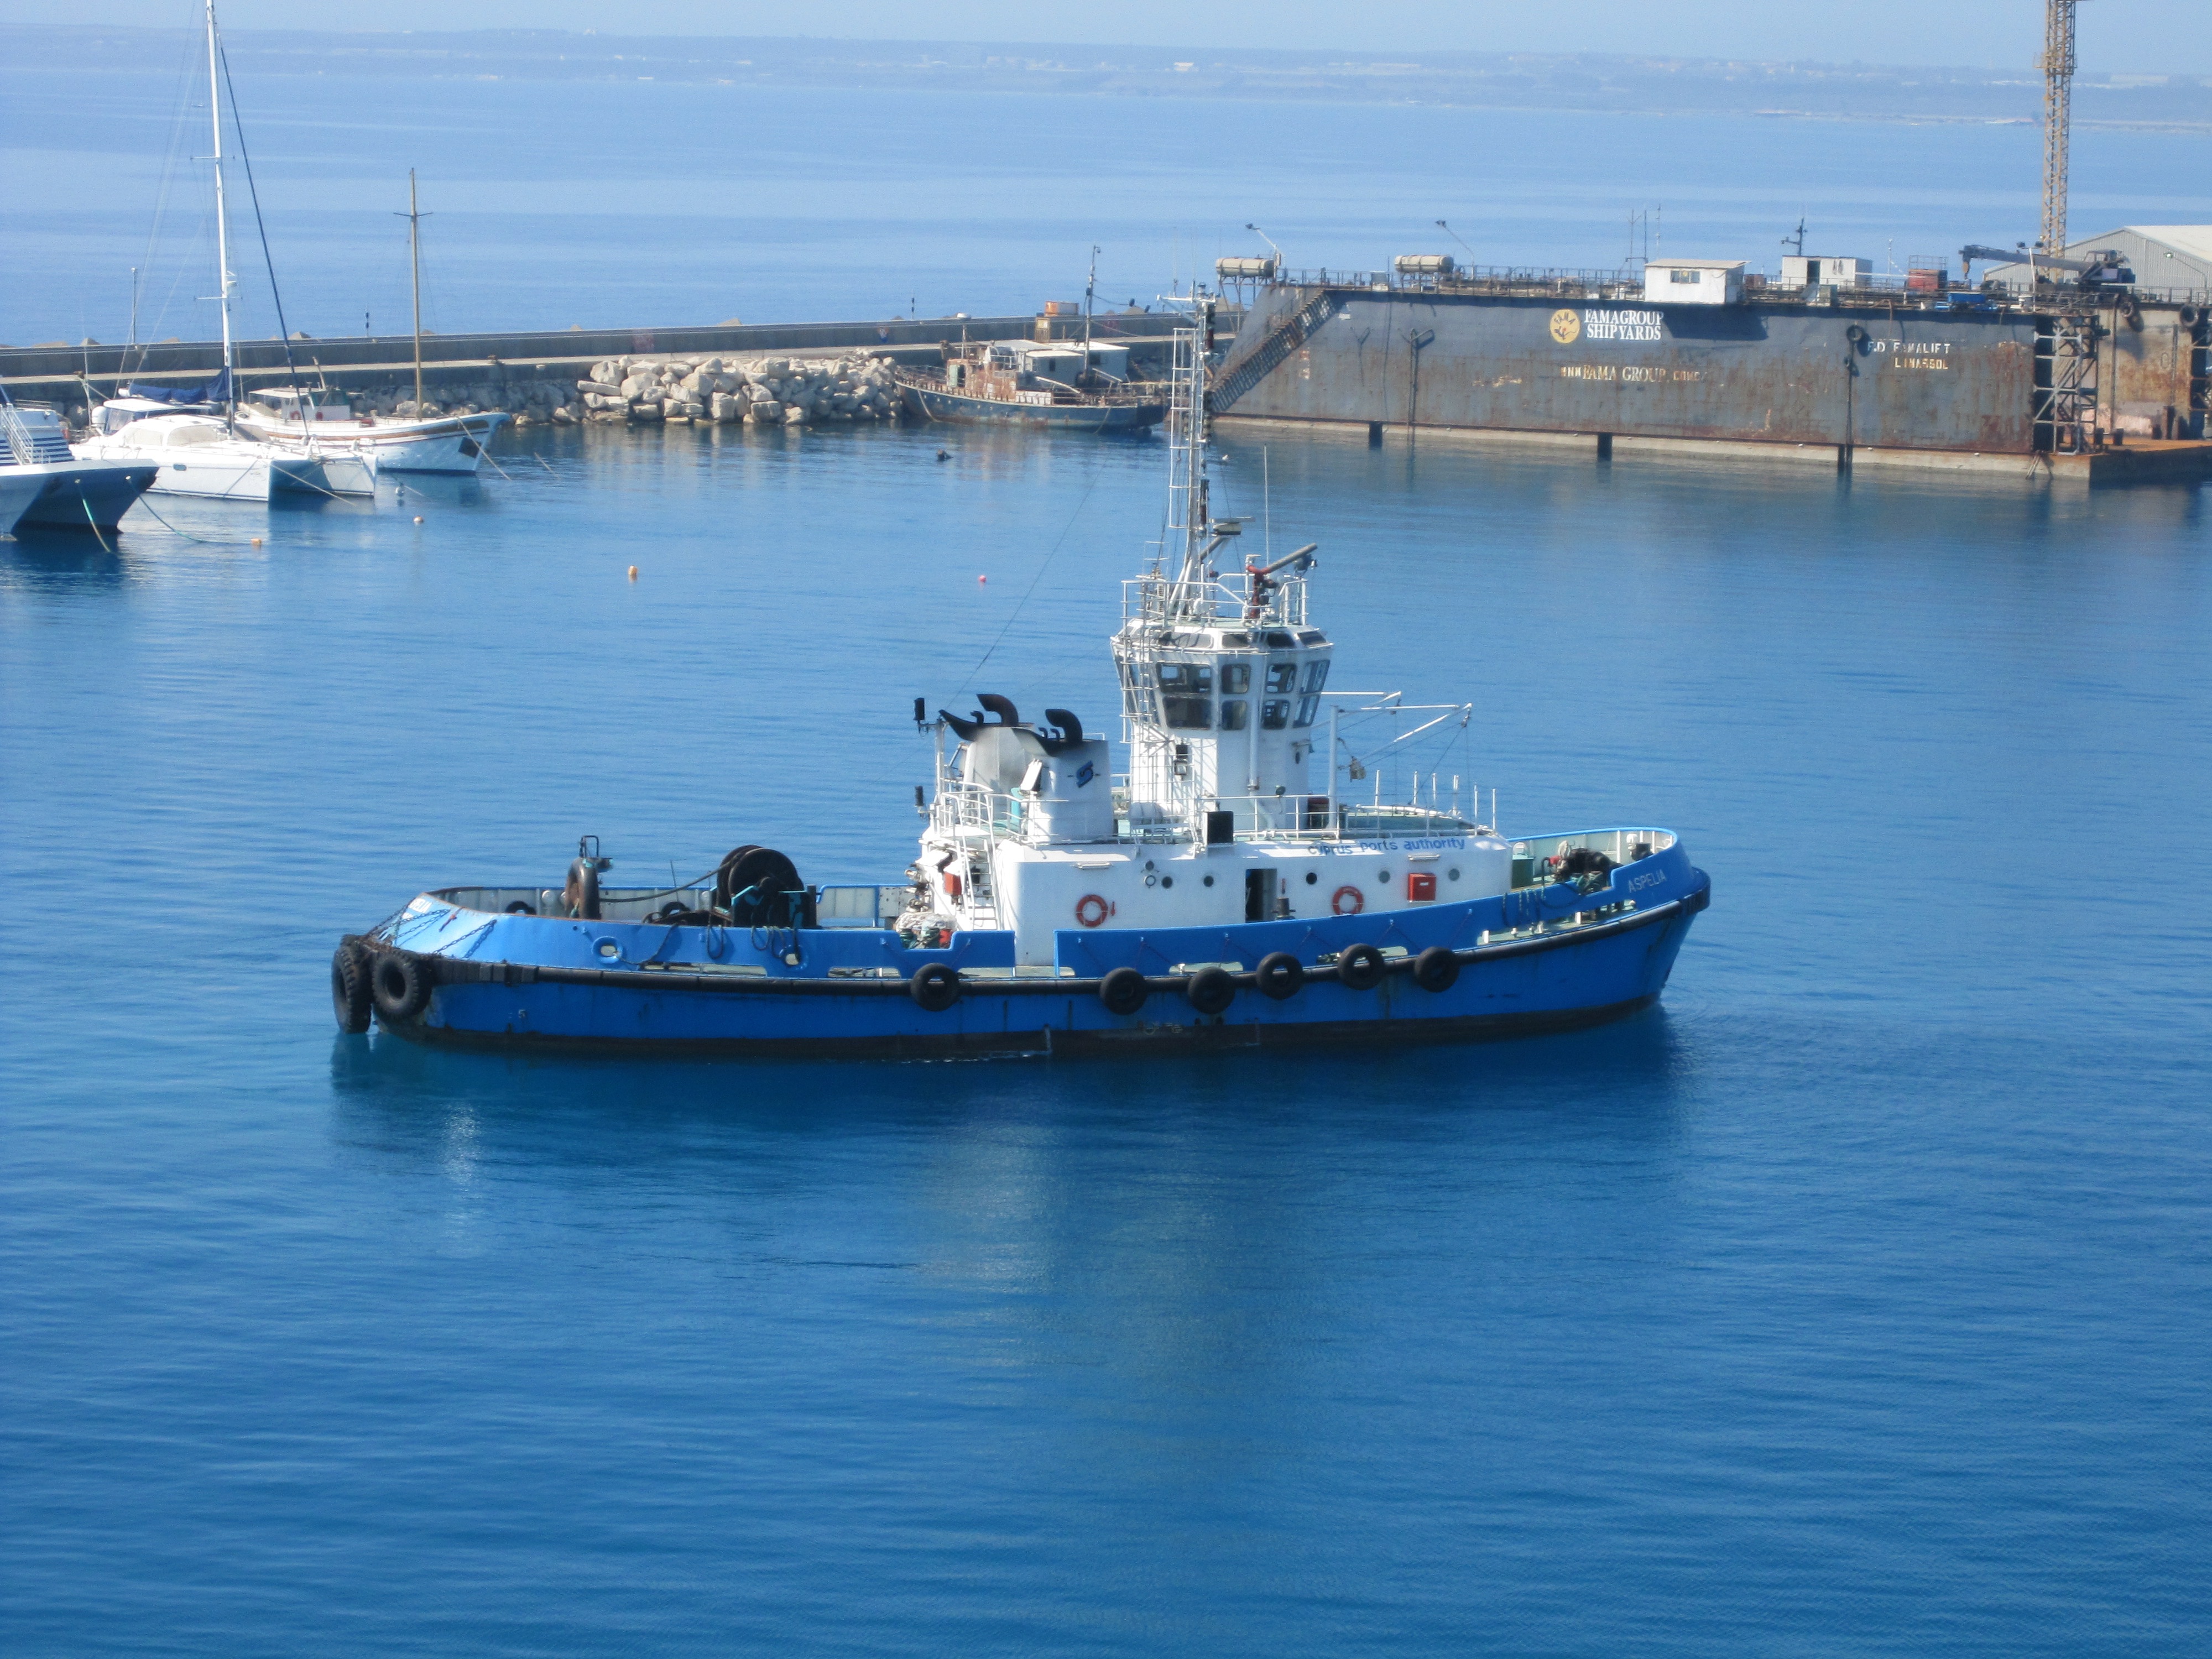
sea, coast, water, boat, ship, boot, vehicle, bay, harbor, channel, navy, tugboat, watercraft, fishing vessel, freight transport